Yuki Togashi

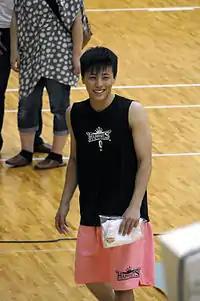
Akita years

In January 2013, Togashi signed with the Akita Northern Happinets of the bj league. In his debut game on 2 February 2013, he recorded 15 points, 11 assists, 3 rebounds and 3 steals in a win over the Toyama Grouses. He went on to play 30 games for the Happinets in the second half of the 2012–13 season, averaging 14.5 points, 6.2 assists, 2.9 rebounds and 1.2 steals in 37.2 minutes per game.